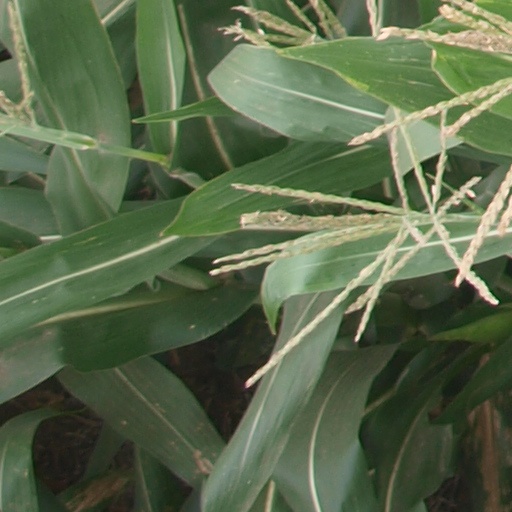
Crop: maize; corn